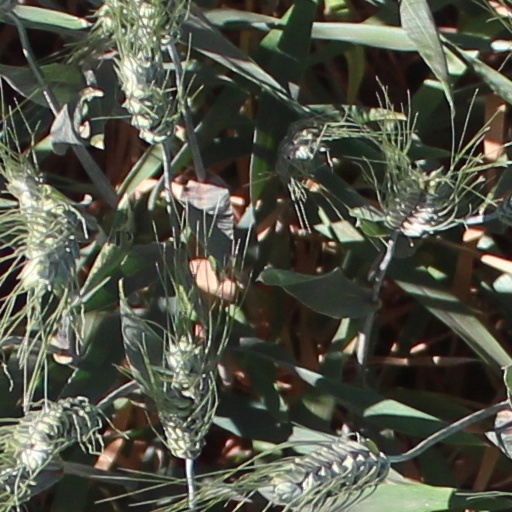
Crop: wheat